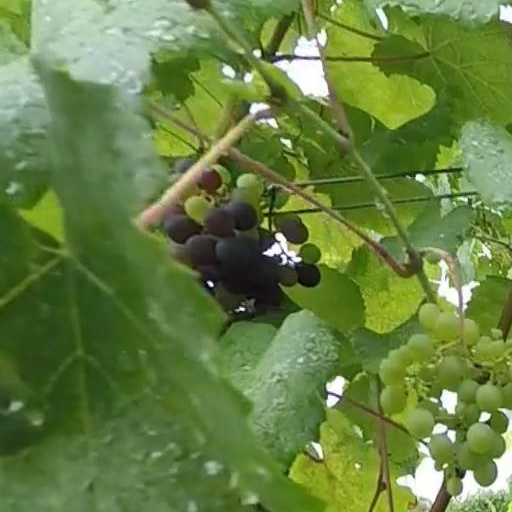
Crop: grape